Sayn-Wittgenstein-Sayn

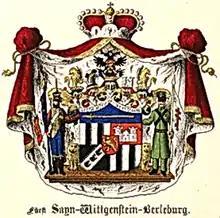
Coat of arms used by the Princes of Sayn-Wittgenstein-Sayn

Sayn-Wittgenstein-Sayn was a county of Rhineland-Palatinate, Germany, comprising the lands of the region of Sayn. It was created as a partition of Sayn-Wittgenstein in 1607, although it was not until the next year that it obtained fully the Countship of Sayn. The succession was never clear, leading to the annexation of the county in 1623 by the Archbishop of Cologne. It was not until a treaty in 1648 (at the end of the Thirty Years' War) that it was decided the county would pass to the sisters Ernestine and Johanette of Sayn-Wittgenstein-Sayn, under the regency of their mother, Countess Louise Juliane von Erbach (1603–1670). They partitioned the county into Sayn-Wittgenstein-Sayn-Altenkirchen and Sayn-Wittgenstein-Hachenburg soon after.